Wepener Commando

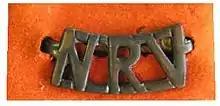
UDF era National Reserve of Volunteers shoulder tab

During this era, the commando was mainly used for area force protection, search and cordones as well as stock theft control assistance to the rural police.